Royal Saxon Academy of Forestry

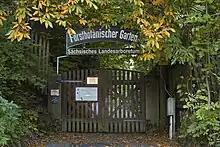
Entrance gate, Forstbotanischer Garten

Among the oldest arboreta in the world, the Forstbotanischer Garten Tharandt, was established by Cotta in the same year as the Academy. Five years later, in 1816, it was integrated administratively with the College.